Richard Hennessy

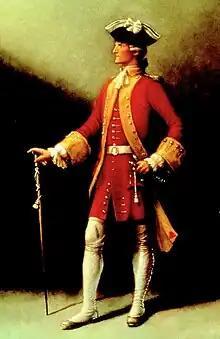
Hennessy in the military uniform of an officer of the Clare's Regiment, Irish Brigade

Richard Hennessy (1720 — 8 October 1800) was an Irish military officer and businessman, best known for founding the Hennessy brand of cognac in Charente. He was from County Cork, and became exiled in France due to his Jacobitism.